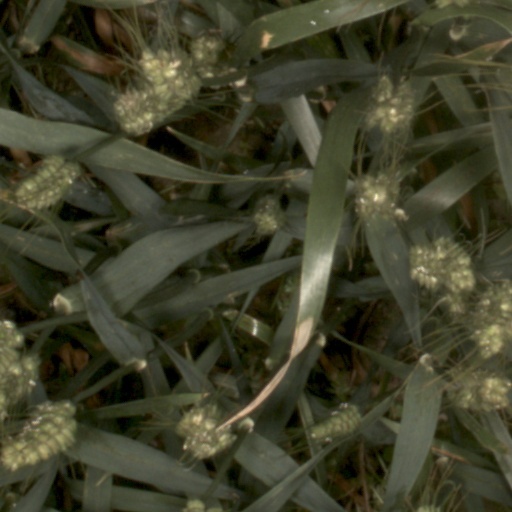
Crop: wheat